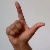
The image shows a hand gesture representing the letter 'L' in Indian Sign Language.